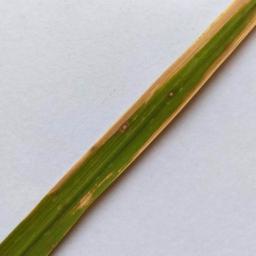
Label: Rice___Leaf_Blast